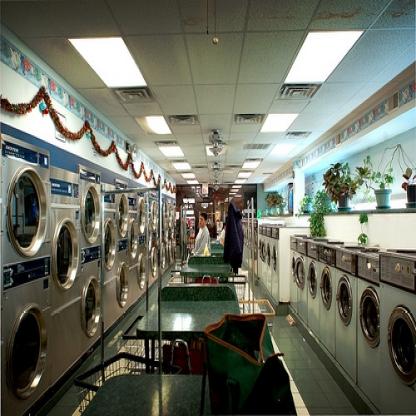
Scene: Indoor